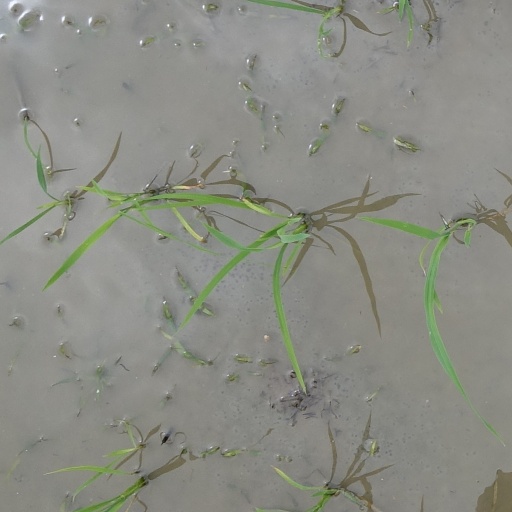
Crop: rice